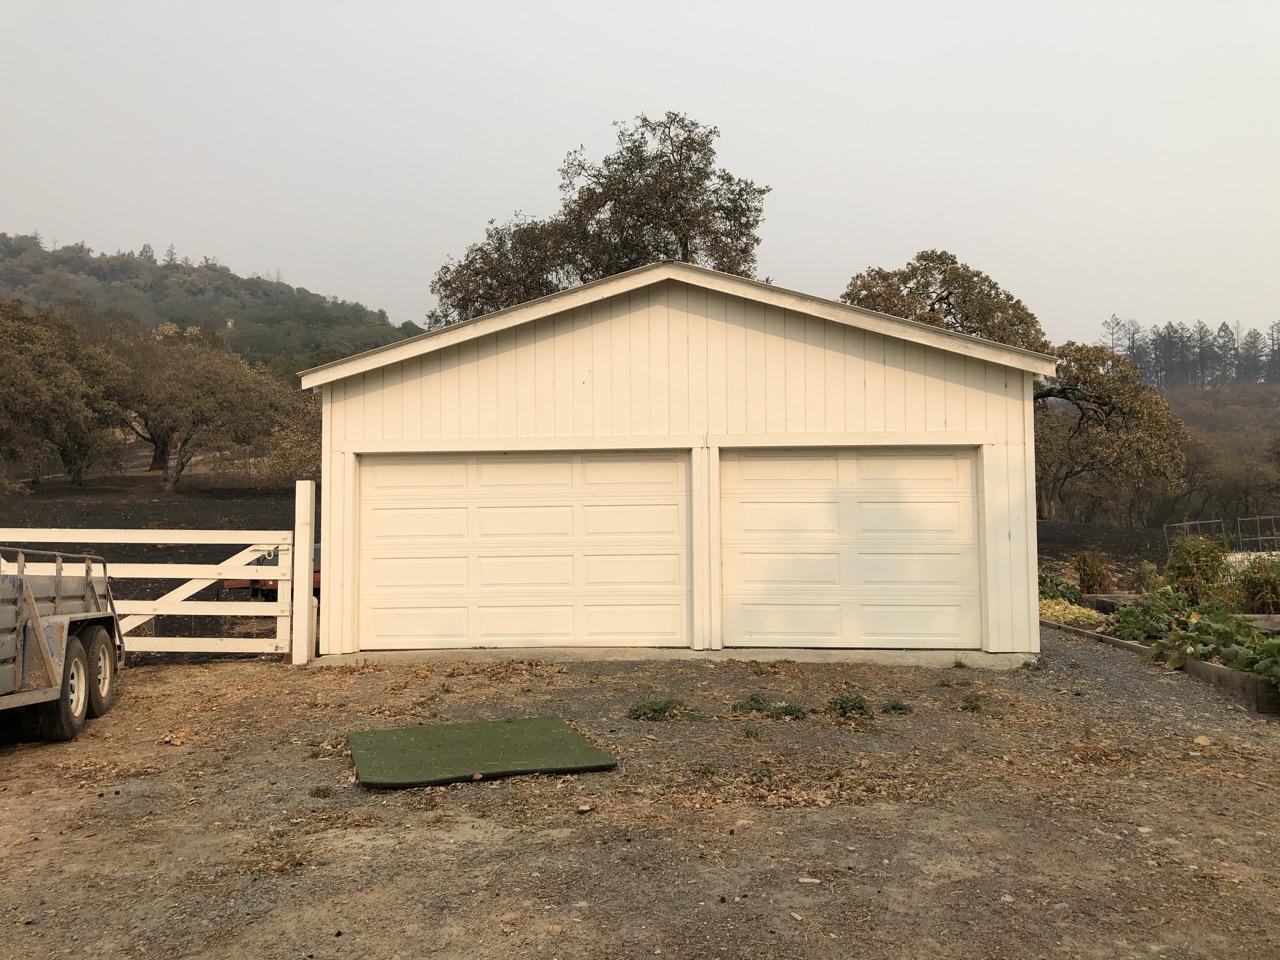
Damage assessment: no_damage